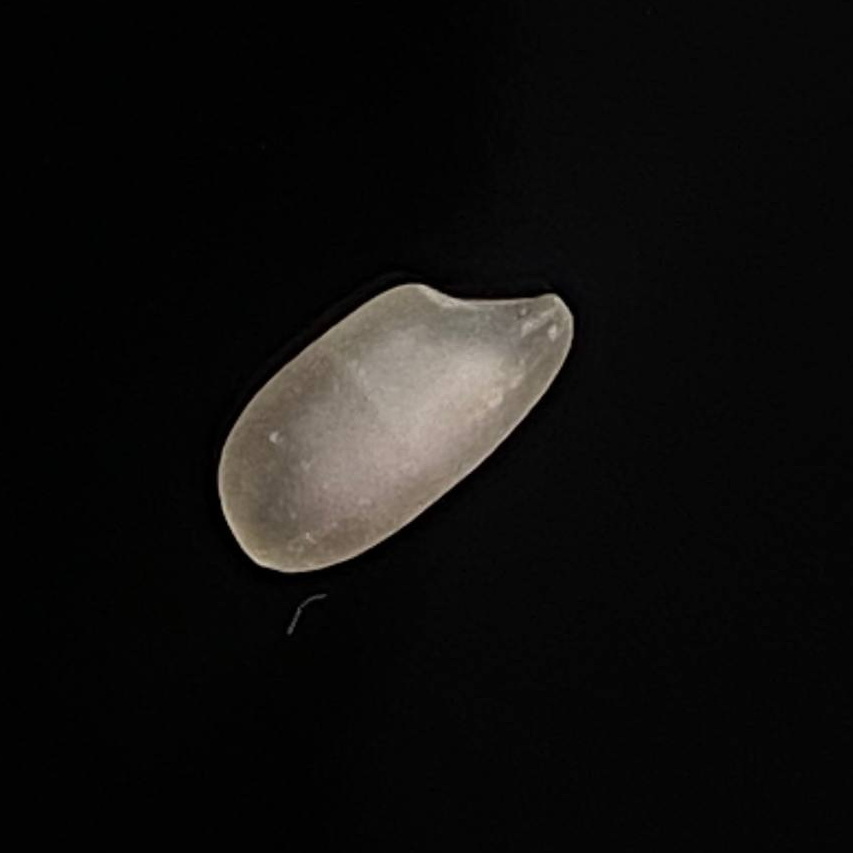
Rice variety: Bashful